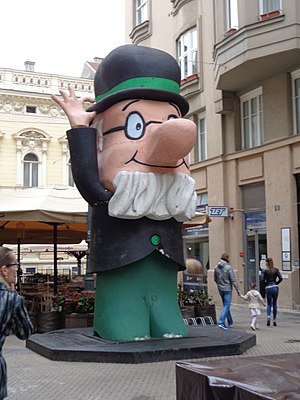
Professor Balthazar
Professor Balthazar er titelen på og hovedpersonen i en animeret jugoslavisk tv-serie for børn skabt af den kroatiske animatør Zlatko Grgic i Zagreb Films studio.